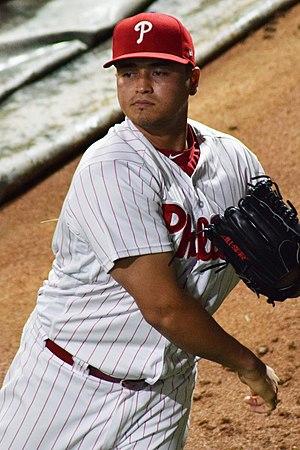
Víctor Teodoro Arano Armas est un lanceur droitier des Phillies de Philadelphie de la Ligue majeure de baseball.